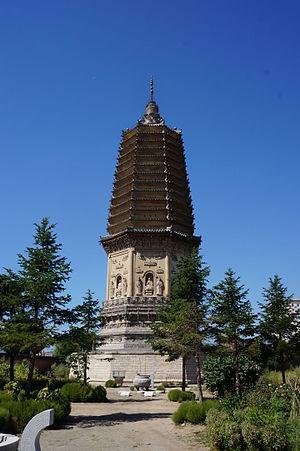
Les deux tours du temple Chongxing, sont situées au Nord du centre urbain, de Beizhen, sur le territoire de la ville-préfecture de Jinzhou, dans la province du Liaoning, en République populaire de Chine.
Beizhen est une ville de la province du Liaoning en Chine. C'est une ville-district placée sous la juridiction administrative de la ville-préfecture de Jinzhou.